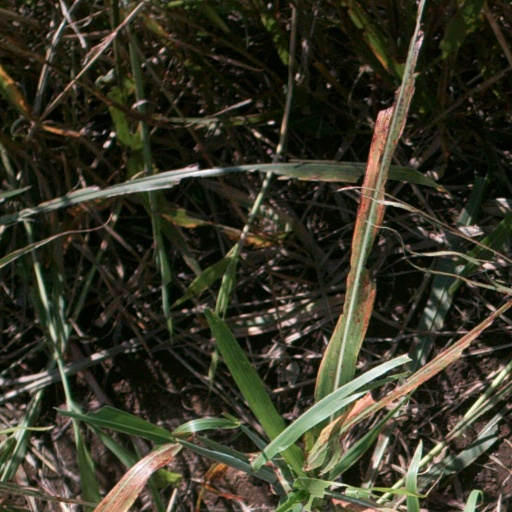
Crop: sorghum